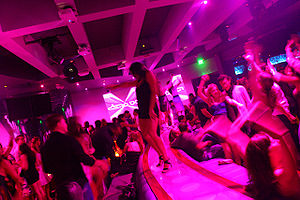
Diskotek
Dansende gæster på et et eksklusivt diskotek i Miami, Florida i USA.
Et diskotek er et sted hvor en disc jockey spiller musik, oftest med lys- og røgeffekter. Et diskotek svarer til en dansebar eller et spillested, men på diskoteker bruges der oftest pladespiller eller cd'er til at afvikle musikken. Det kan bl.a. være genre som dance, hiphop, techno, pop og rock.